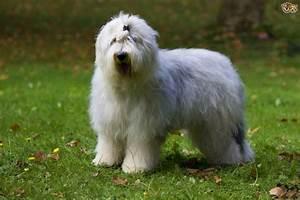
sheep